Arevalo, Iloilo City

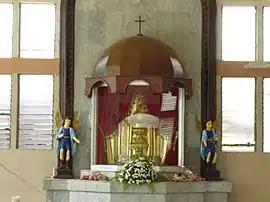
Santo Niño de Arévalo, third oldest Holy Child image in the Philippines.

The district is known for its heritage and cultural landmarks, including the Camiña Balay nga Bato, a 19th-century heritage house, and Villa Beach, which features several resorts and popular local restaurants and bars.